Black Hat Jack

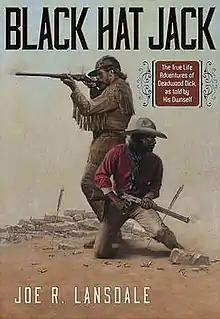
Art by Ken Laager

Black Hat Jack: The True Life Adventures of Deadwood Dick as told by His Ownself is a novella written by American author Joe R. Lansdale. It tells the story about African-American cowboy Nat Love, also known as "Deadwood Dick" and his friend Black Hat Jack. The story is told from Nat's narrative point of view and takes place in the old west in 1874 during the Second Battle of Adobe Walls fought against various tribes of Native Americans.